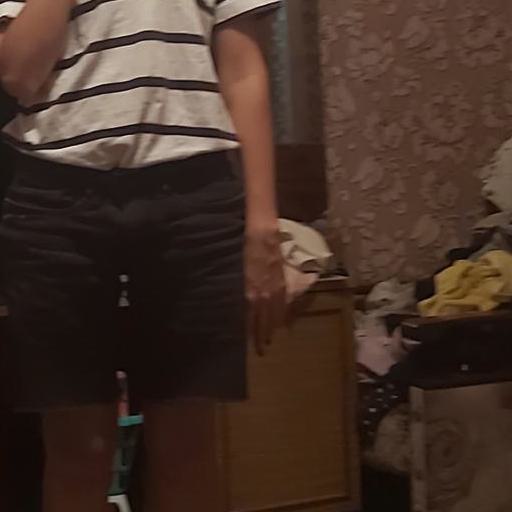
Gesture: no_gesture